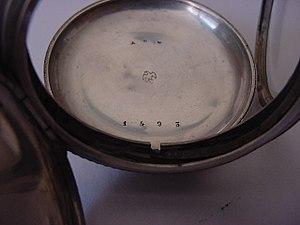
La Waltham Model 1857 est une montre fabriquée par American Watch Company, qui s'appellera plus tard Waltham Watch Company à Waltham, dans le Massachusetts.